Kanobbio House

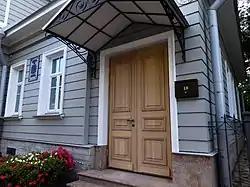

Kanobbio House is a historical mansion in Pushkin, Saint Petersburg. It was constructed in 1815. The house is an object of the cultural heritage of the federal significance. It is located on 18 Leontyevskaya Street.